Bill Weld

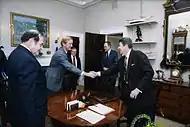
Weld greeting President Ronald Reagan in 1988

In 1986, President Reagan promoted Weld to head of the Criminal Division of the Justice Department in Washington, where Weld oversaw 700 employees. Serving from September 15, 1986, until March 29, 1988, Weld was responsible for supervising all federal prosecutions, including those investigated by the FBI and the Drug Enforcement Administration, as well as the work of the 93 U.S. Attorneys (who by then included Rudy Giuliani in Manhattan). During this time, Weld worked on some of the Reagan administration's most significant prosecutions and investigations, including the capture of Panama's Manuel Noriega on drug trafficking charges. Bill Weld was on the prosecution team against James Beggs, Administrator of NASA, and General Dynamics that caused Beggs to take a leave of absence shortly before the Challenger Disaster. After the trial completely exonerated Beggs, Weld was asked to apologize to Beggs. He refused.